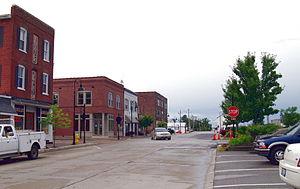
Wentzville est une ville du Missouri dans le comté de Saint Charles, aux États-Unis.